Raakadhan

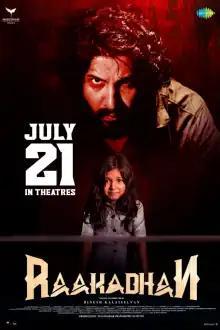
Release poster

Raakadhan is a 2023 Indian Tamil-language crime thriller film written and directed by Dinesh Kalaiselvan. The film stars Vamsi Krishna, Riyaz Khan, Dinesh Kalaiselvan and Vignesh Baskar in the lead roles. The film was produced by MAG Baskar and Rani Henry Samuvel under the banner of Marudham Productions.